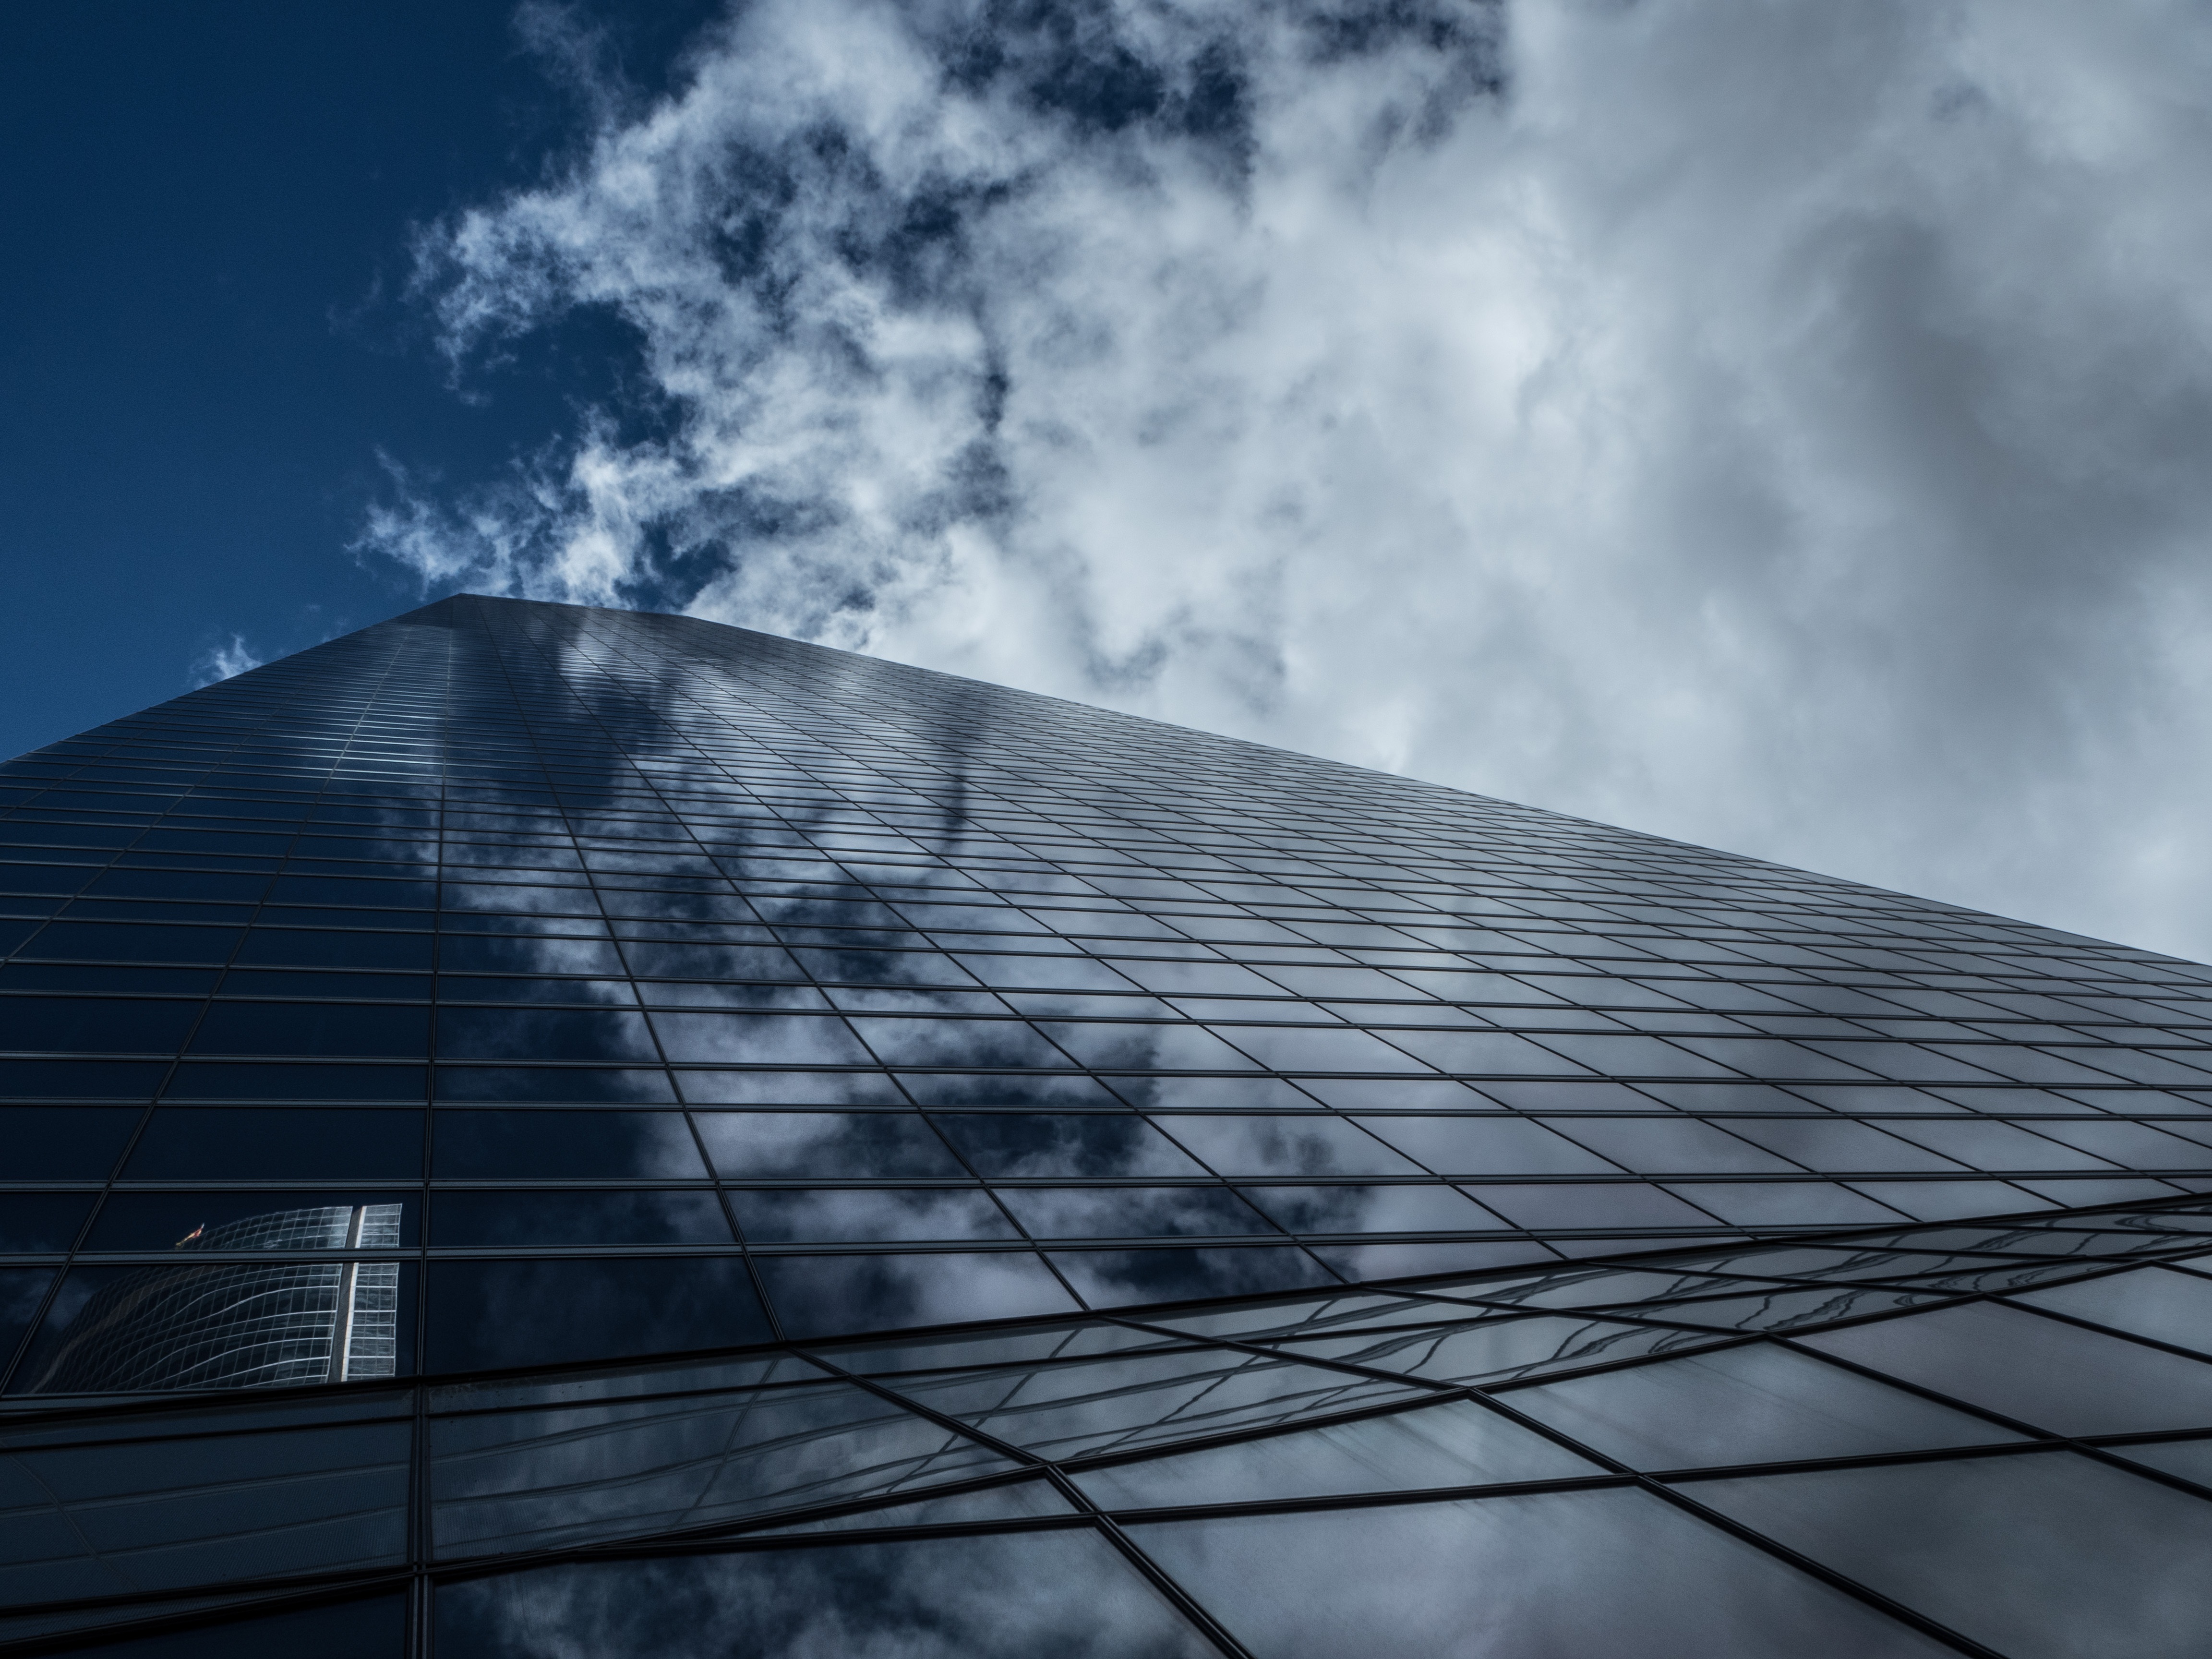
cloud, architecture, sky, sunlight, glass, roof, city, skyscraper, urban, construction, reflection, facade, blue, clouds, spain, buildings, madrid, torres, madrid skyscrapers, business towers, architecture in spain, castellana, atmosphere of earth, outdoor structure